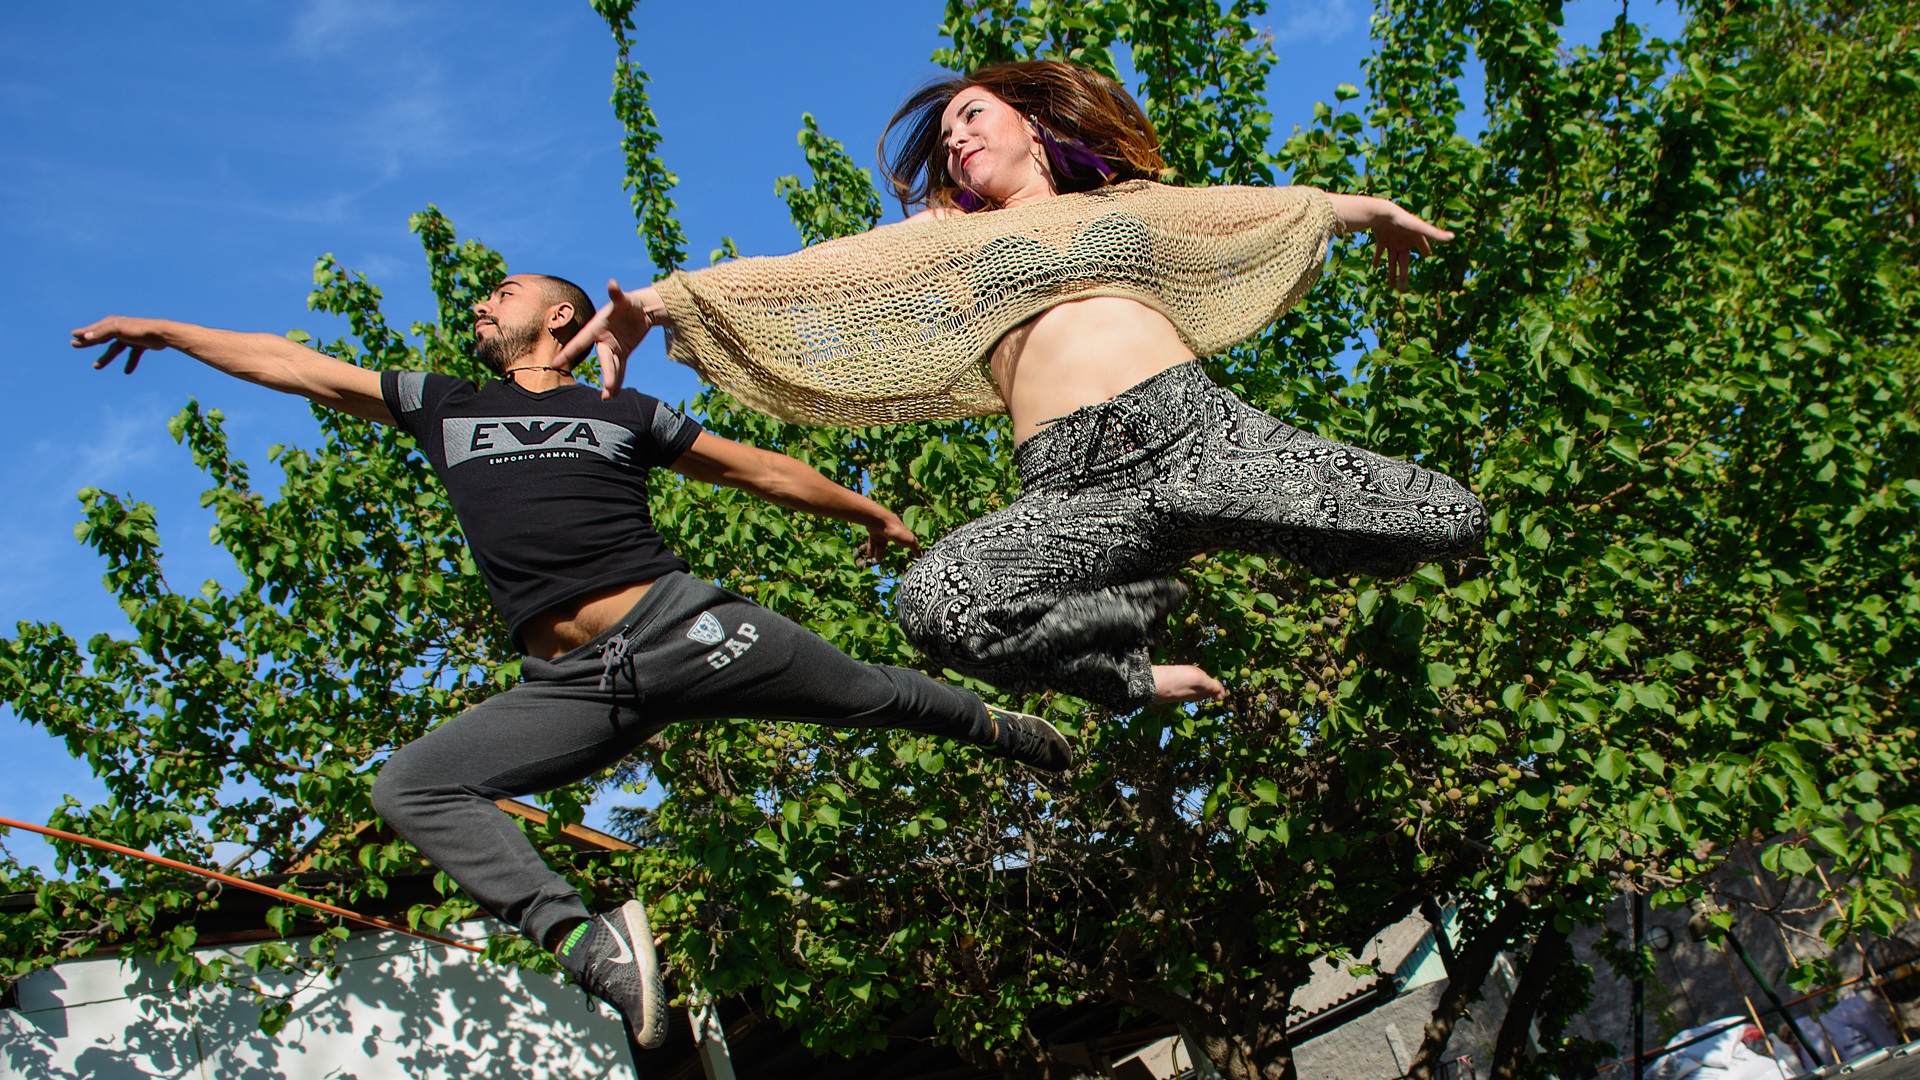
tree, nature, person, people, girl, woman, white, jump, female, dance, portrait, model, young, jungle, natural, fresh, blue, lifestyle, health, freshness, caucasian, face, eyes, happy, beauty, attractive, adult